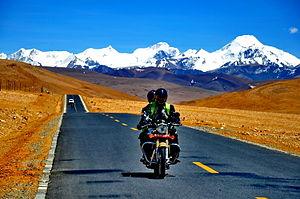
'Route de l'amitié' ou Friendship Highway (G318) après le col de Lhakpa La, et le mont Everest
La route nationale chinoise 318 est une route nationale qui traverse la Chine d'est à l'ouest depuis Shanghai jusqu'à Zhangmu, à la frontière sino-népalaise.
La route Lhassa – Katmandou est l'un des grands axes routiers de franchissement de l'Himalaya. Longue de 920 km, elle relie Lhassa, la capitale de la région autonome du Tibet en République populaire de Chine, et Katmandou, la capitale du Népal.